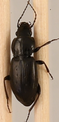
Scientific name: Pterostichus pensylvanicus
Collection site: Bartlett Experimental Forest NEON (BART), plot BART_081